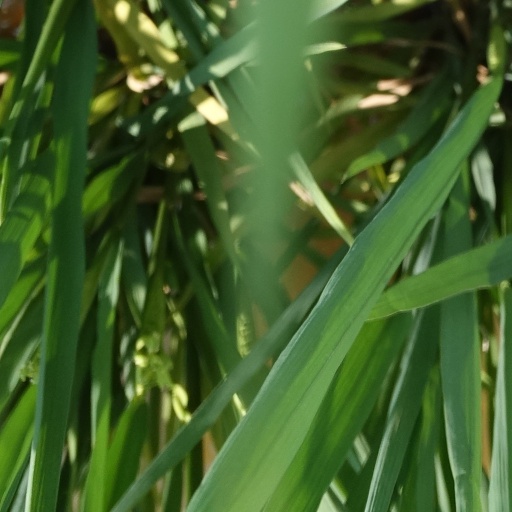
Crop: rice